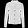
Label: Coat